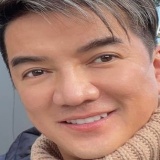
ca sĩ Đàm Vĩnh Hưng